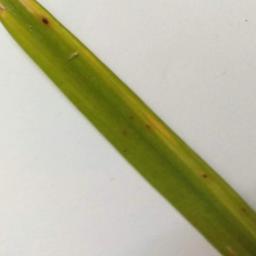
Label: Rice___Brown_Spot